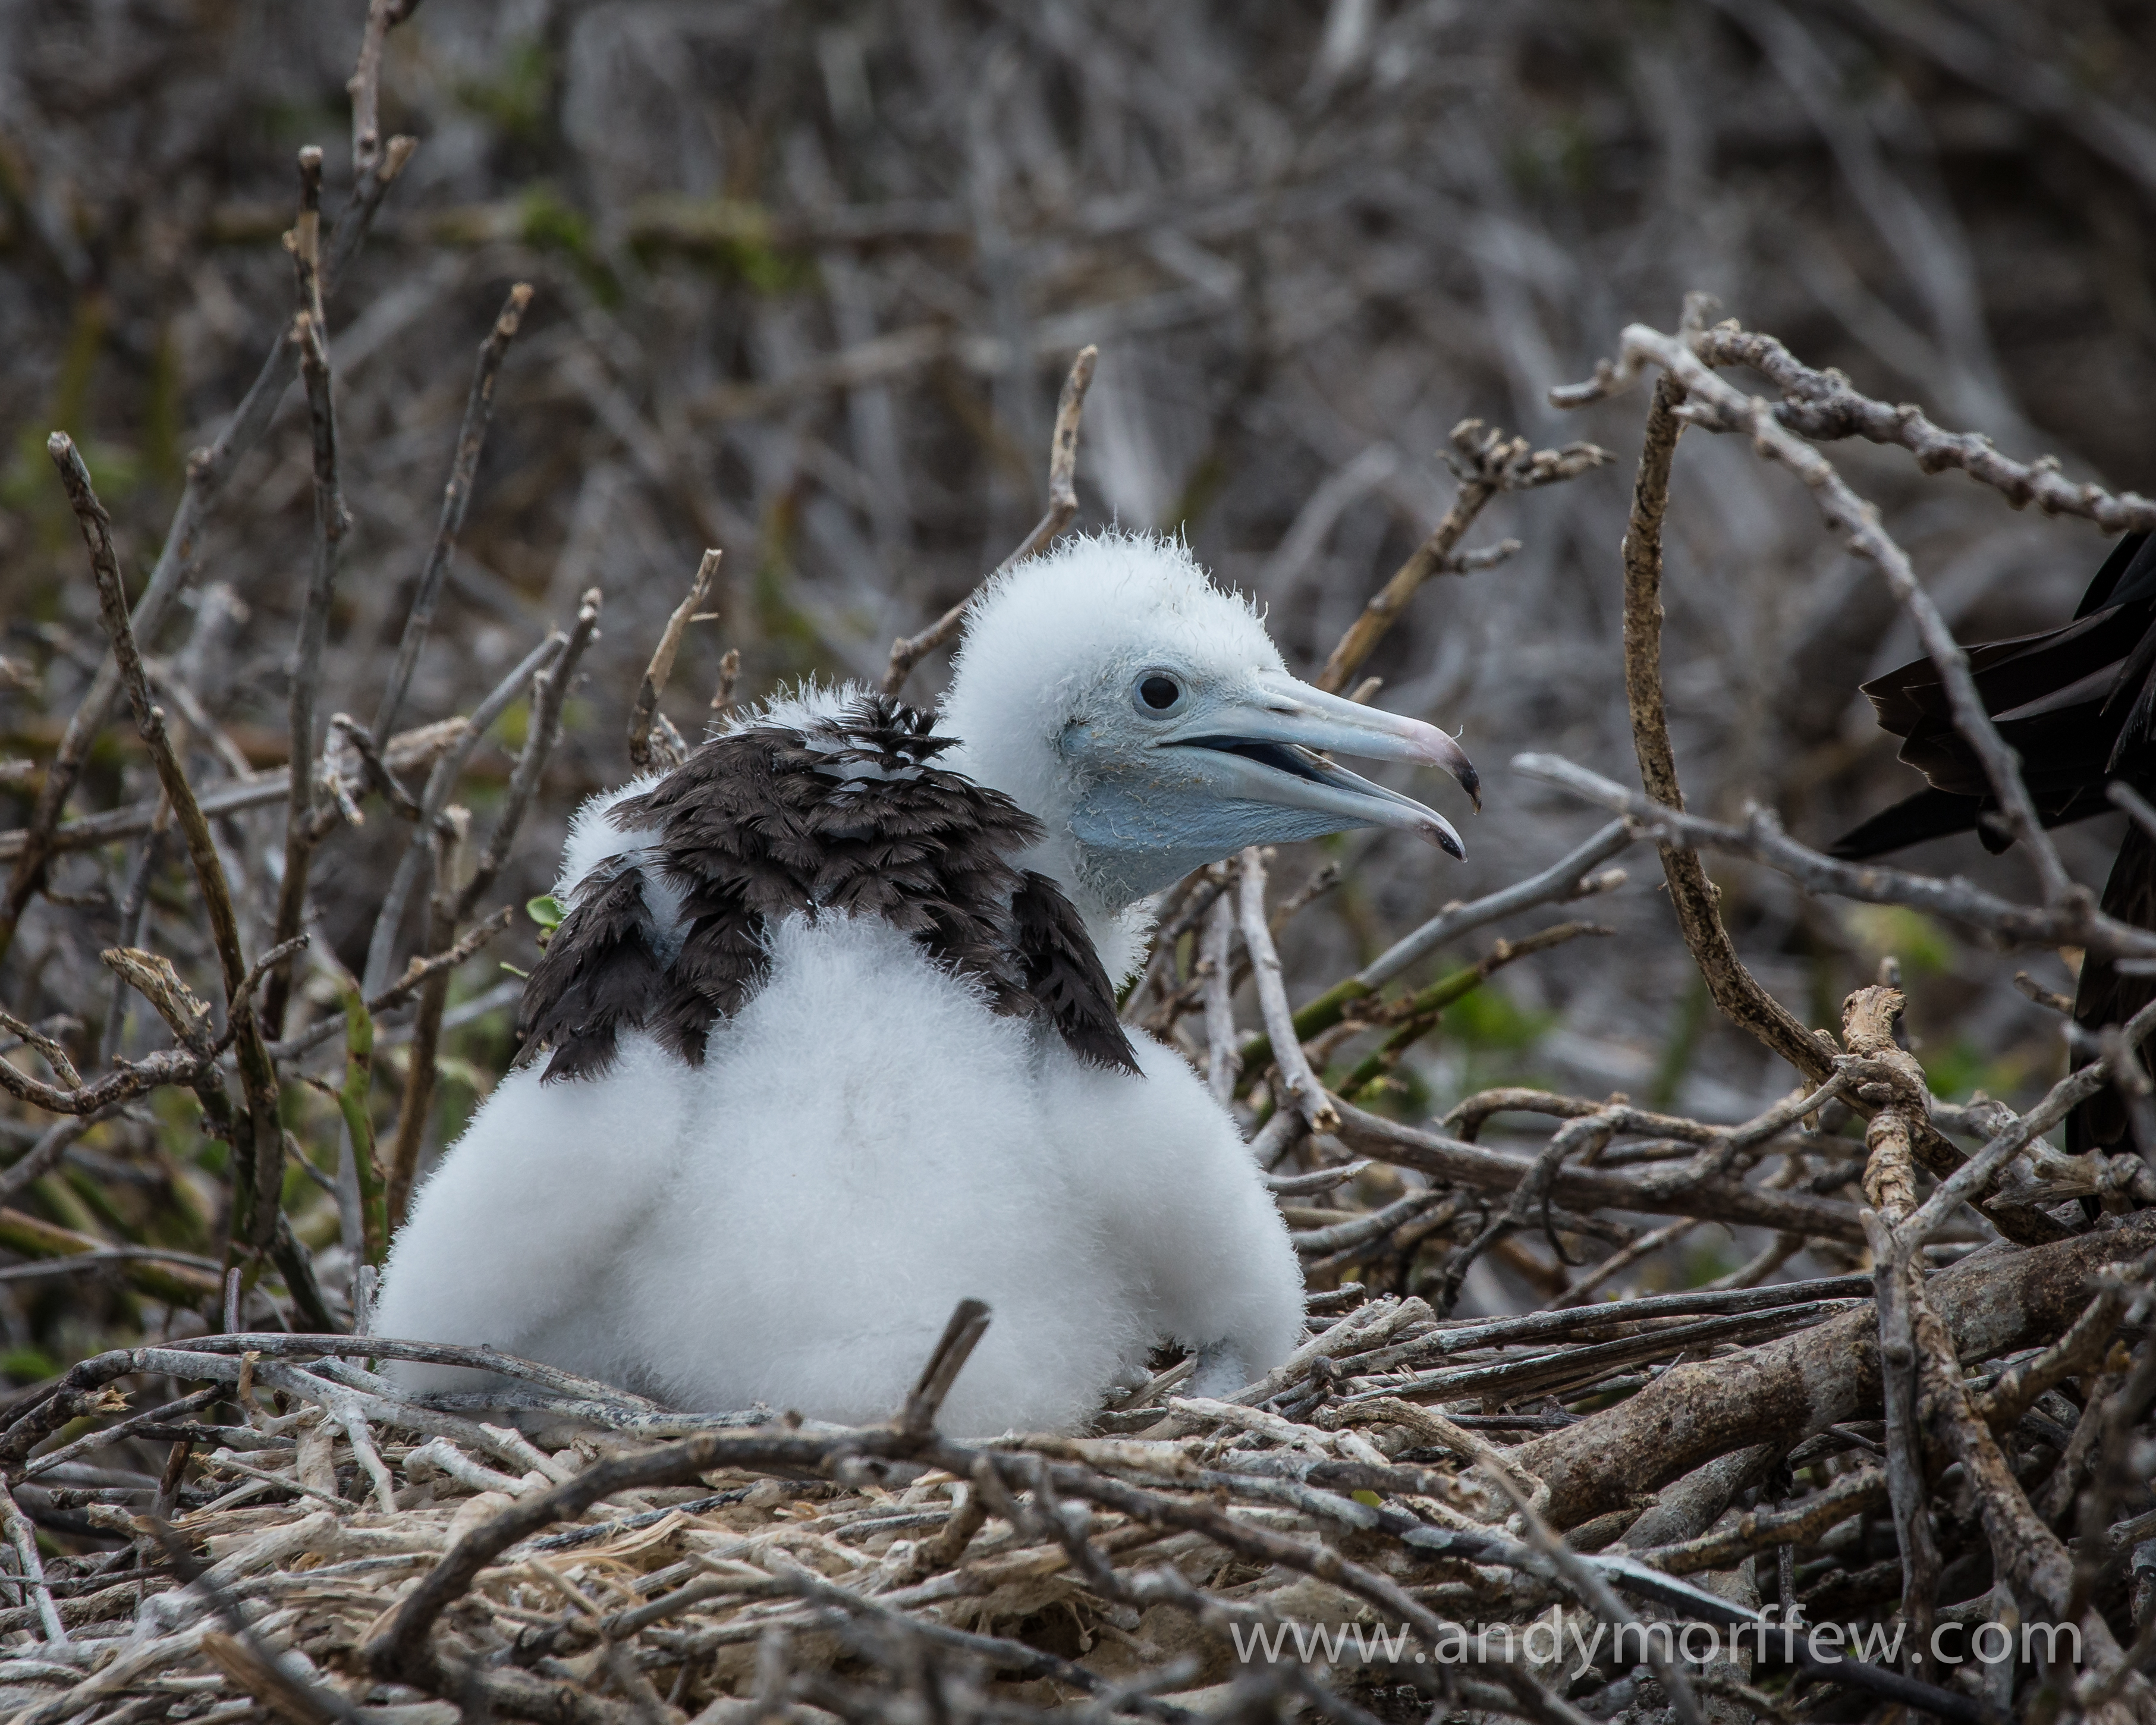
nature, branch, bird, seabird, wildlife, beak, fauna, vertebrate, nest, chick, shorebird, andymorffew, morffew, eiap, galapagos, galapagosislands, magnificentfrigatebird, northseymour